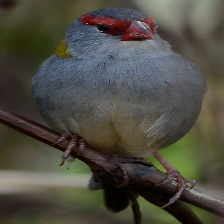
Species: RED BROWED FINCH
Scientific name: NEOCHMIA TEMPORALIS
ImageNet parent category: house_finch